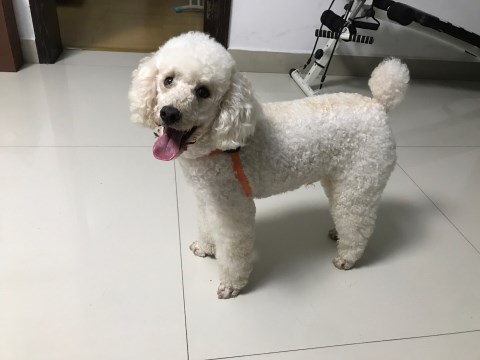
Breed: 7449-n000128-teddy